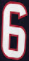
Number: 6